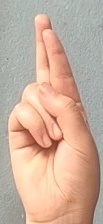
ASL sign: R